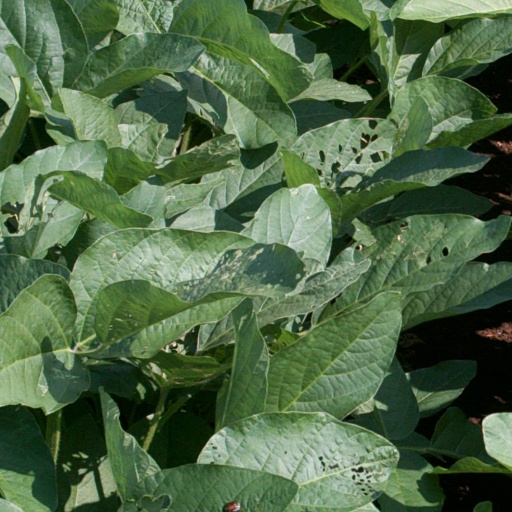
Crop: soybean